Agricultural science

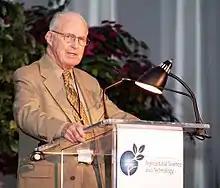
Norman Borlaug, father of the Green Revolution.

Agriculture, agricultural science, and agronomy are closely related. However, they cover different concepts: